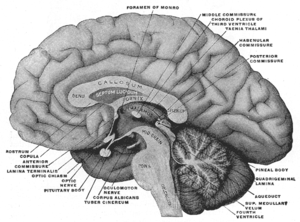
Mellemhjerne
Mesale aspekt af en hjerne sektioneret i det mediane sagittale plan.
Mellemhjernen, eller diencephalon, består af thalamus og hypothalamus. Til tider regnes mellemhjernen med til storhjerne, andre gange angives den at være øverste del af hjernestammen.